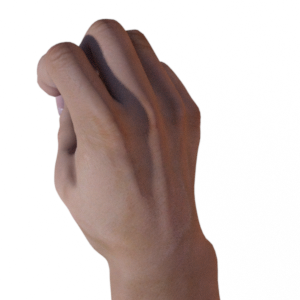
Label: rock